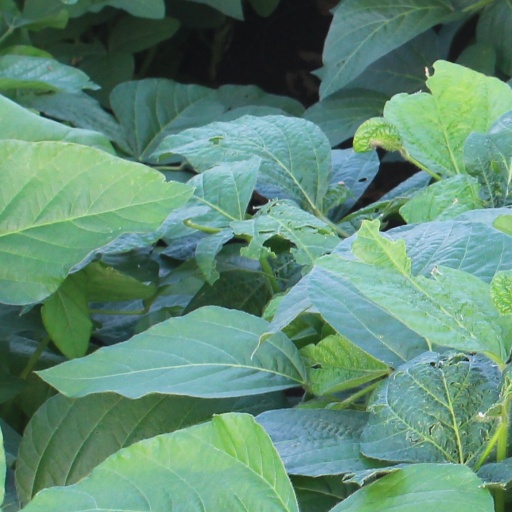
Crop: soybean